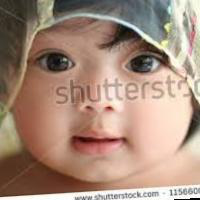
Age group: age 01-10